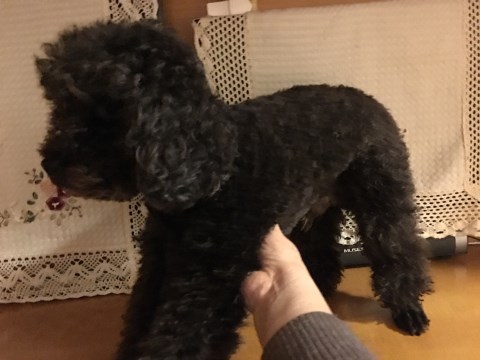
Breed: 2925-n000114-toy_poodle